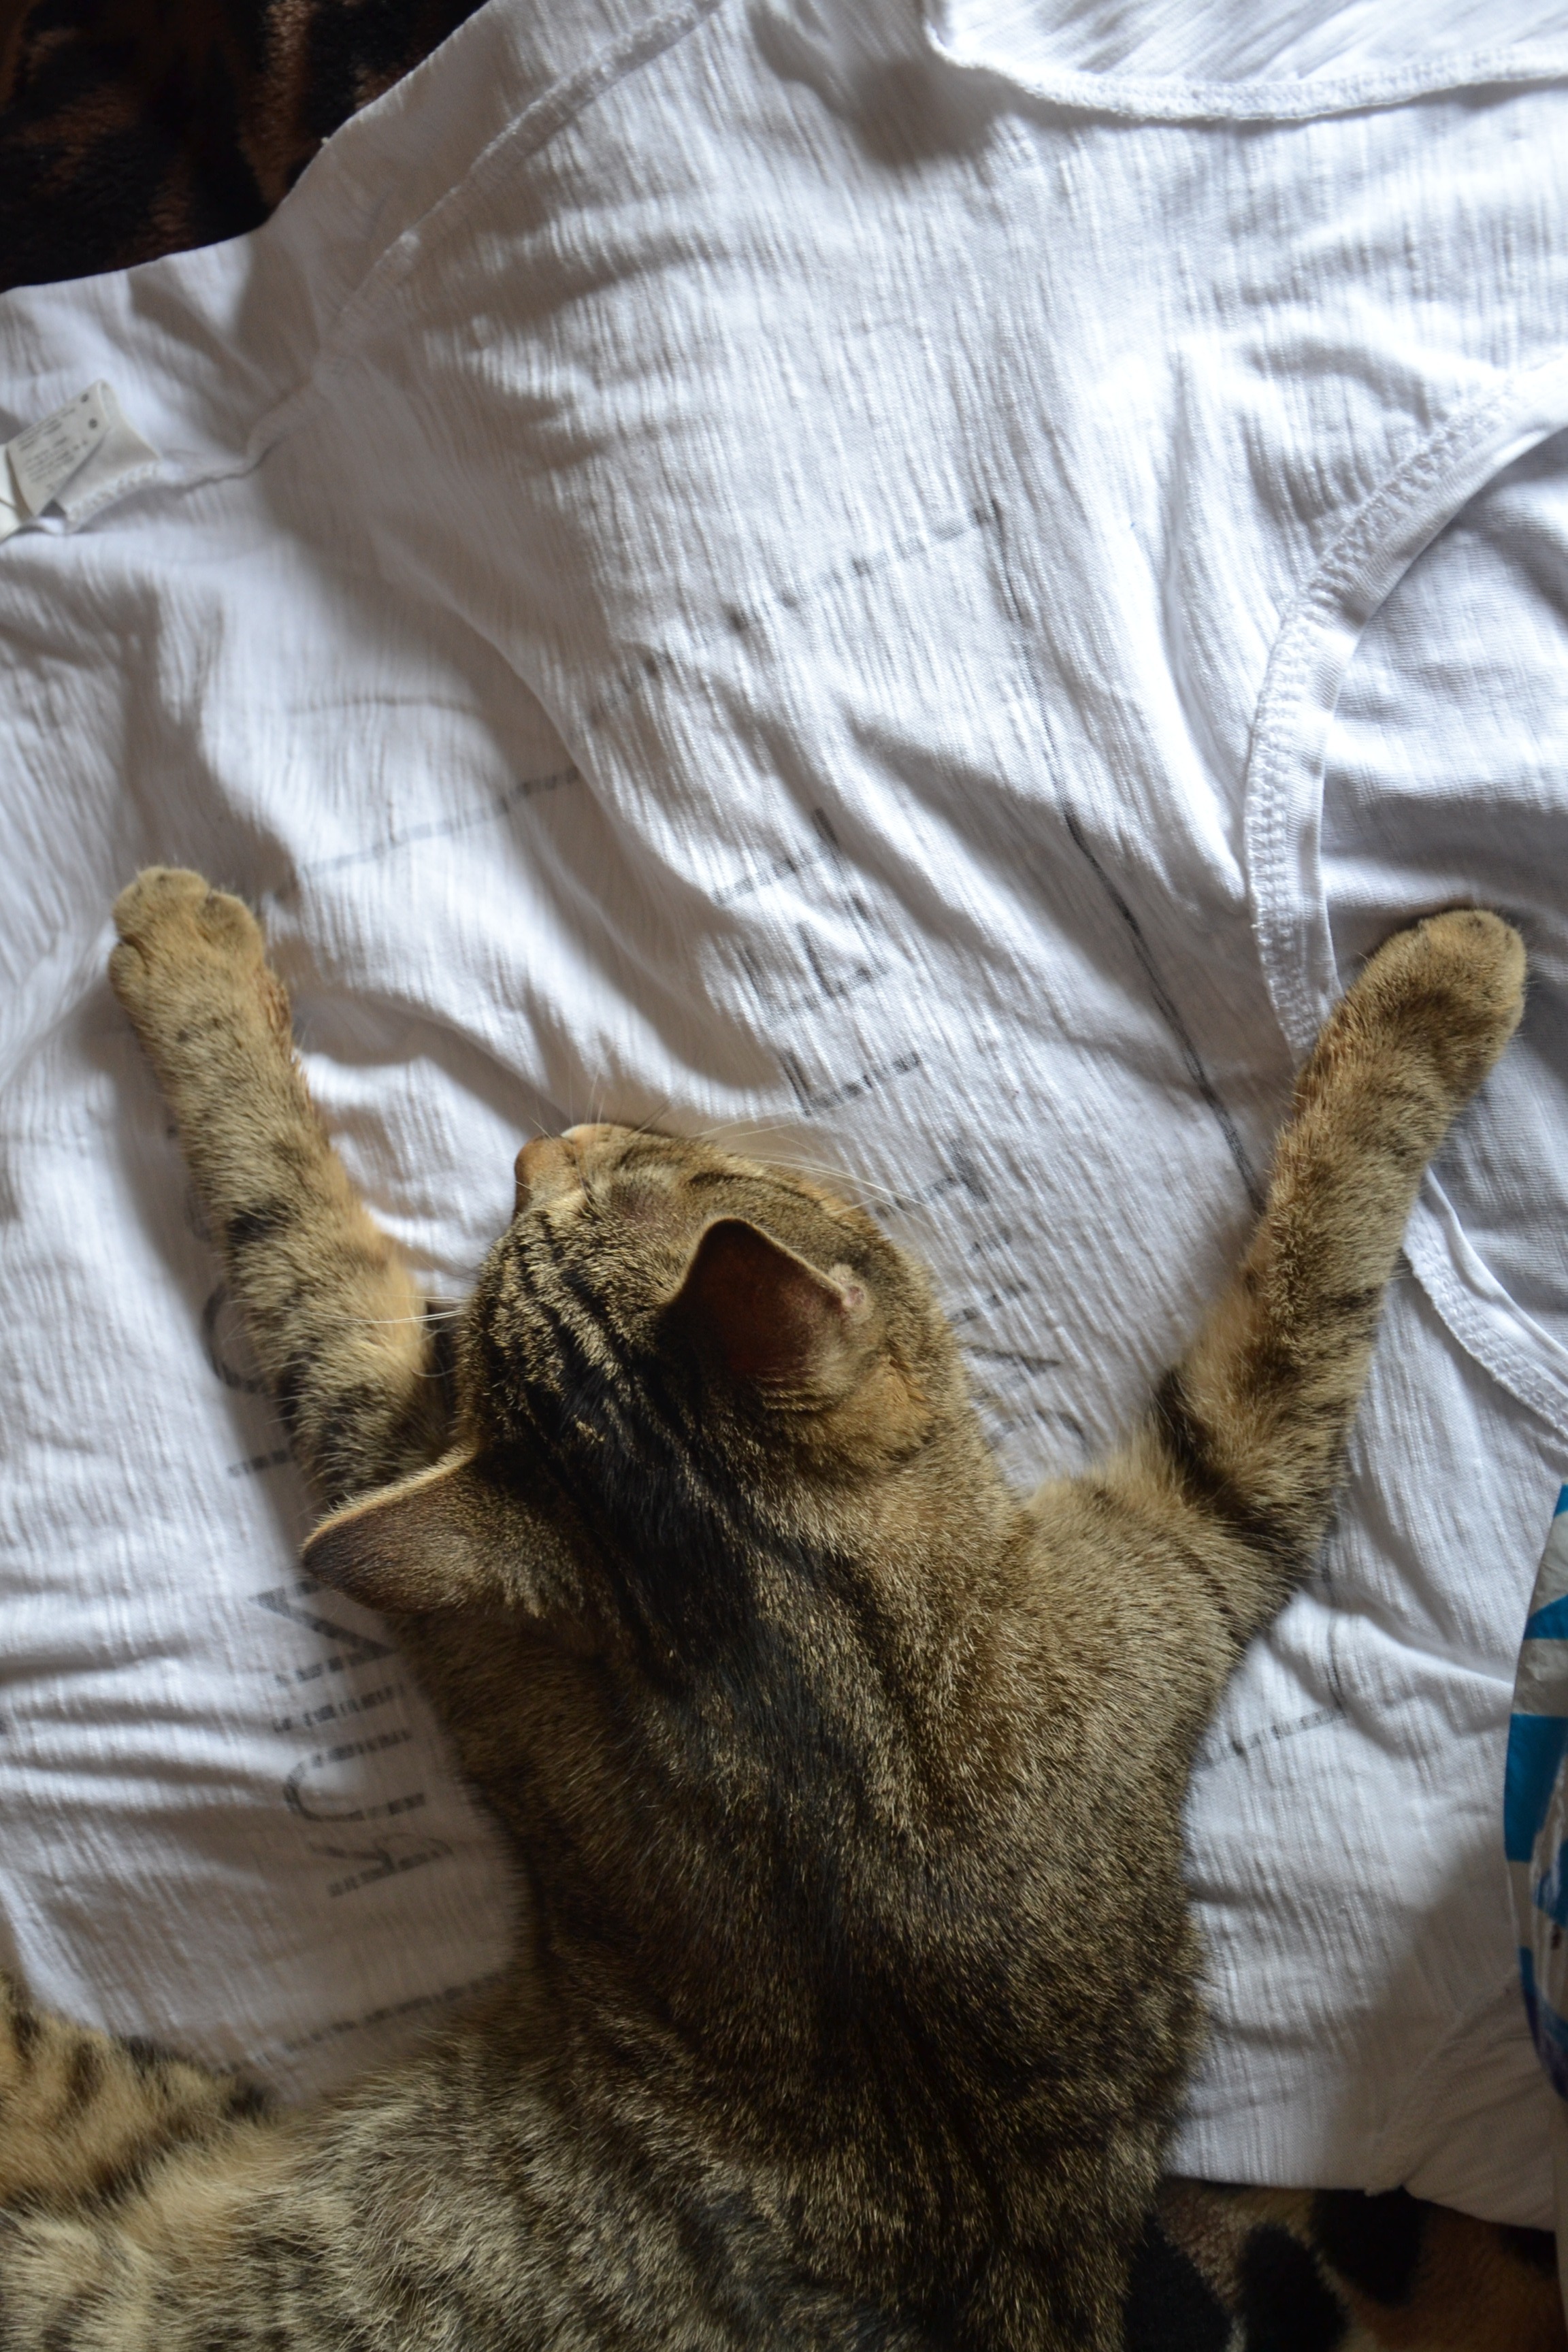
animal, fur, kitten, cat, mammal, rest, animals, tomcat, a young kitten, charming, laziness, small to medium sized cats, cat like mammal